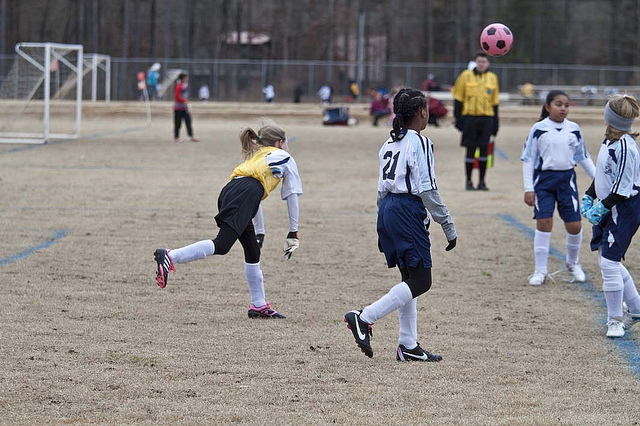
những đứa bé mặc đồ đá banh đang chơi bóng trên sân